Bahamas at the 2008 Summer Olympics

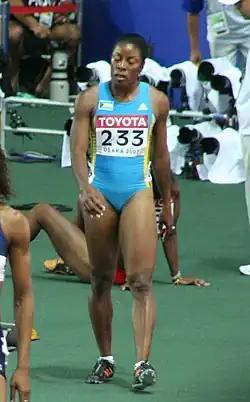
Debbie Ferguson, who ranked seventh in the final rounds of both the 100 meters and 200 meters

Chandra Sturrup competed in the first heat of the semifinal round and finished the event in 11.22 seconds. She placed fifth behind Simpson (11.11 seconds), Lauryn Williams (11.10 seconds), Muna Lee (11.06 seconds), and Frazer (11.00 seconds). Debbie Ferguson competed in the second heat of the semifinal round. She also finished the event in 11.22 seconds and took fourth place immediately behind Kwakye (11.19 seconds) and also behind the United States' Torri Edwards (11.18 seconds) and heat leader Kerron Stewart of Jamaica (11.05 seconds). The two athletes tied each other for eighth place out of sixteen athletes, although Ferguson progressed to finals. At finals, which took place later on 17 August, Ferguson finished in 11.19 seconds and placed seventh in the event ahead of the United States' Torri Edwards (11.20 seconds) and behind Kwakye (11.14 seconds).